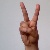
The image shows a hand gesture representing the letter 'V' in Indian Sign Language.